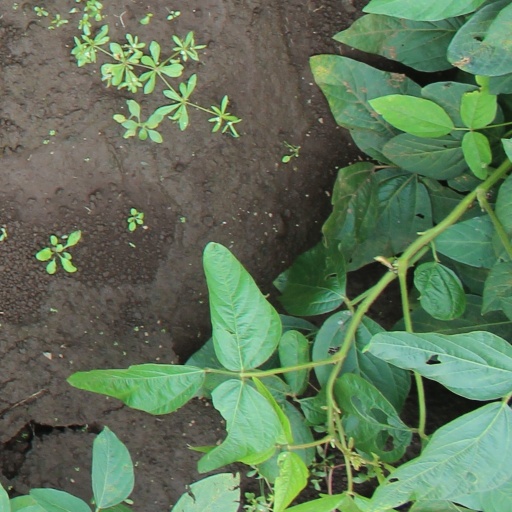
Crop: soybean